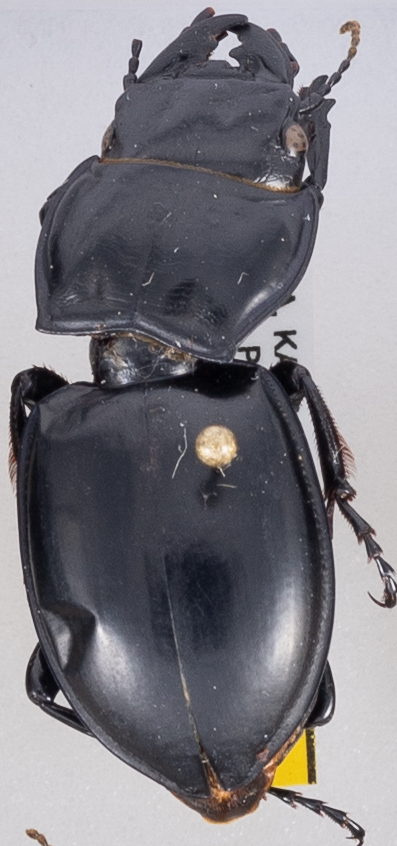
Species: Pasimachus californicus
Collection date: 2020-07-13
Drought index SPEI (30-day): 0.24
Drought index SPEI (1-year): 0.71
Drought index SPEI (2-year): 2.09